Jeremy Davis

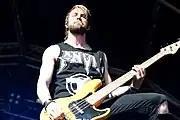
Davis at the Soundwave Festival with Paramore, 2010

The band was eventually signed to a deal on Fueled by Ramen. Paramore released their first album, "All We Know Is Falling", without him. For this time, Davis was replaced by John Hembree. He rejoined soon afterwards and was present on the band's second album, "Riot!". Davis also plays bass on the live albums "The Final Riot!" and "Live in the UK". The band's third album, "Brand New Eyes", was released on September 29, 2009. Their fourth album, "Paramore", was released in 2013. In 2014, Davis was nominated for Best Bassist at the Alternative Press Music Awards.